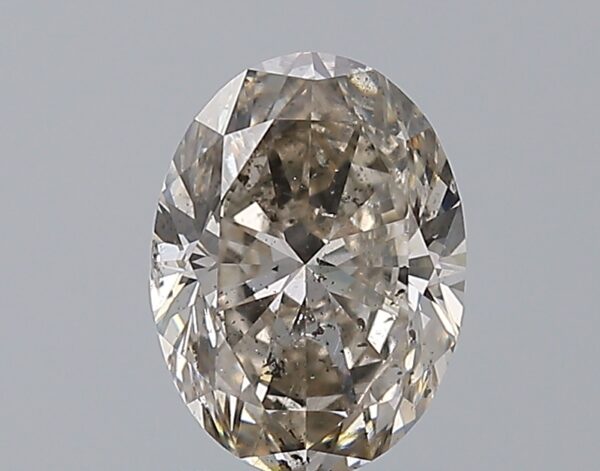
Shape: oval
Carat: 1.6
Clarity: SI2
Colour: L
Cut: VG
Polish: EX
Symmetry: VG
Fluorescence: N
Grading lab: GIA
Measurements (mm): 8.65 x 6.39 x 4.16